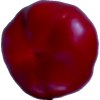
Label: red_pepper